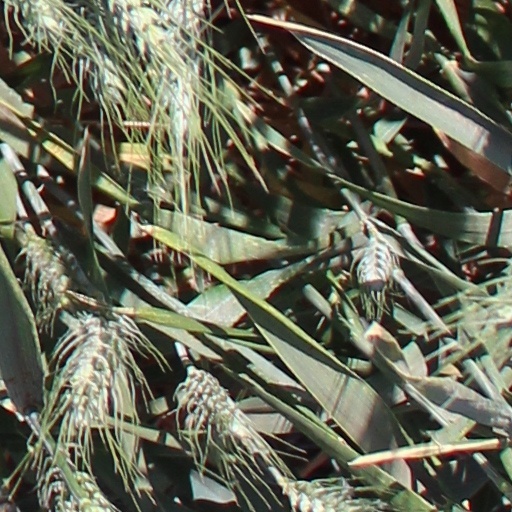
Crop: wheat